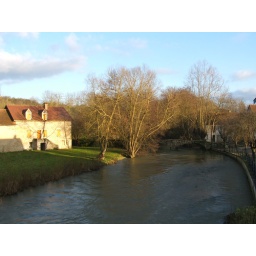
converted barn, now a house by the old bridge